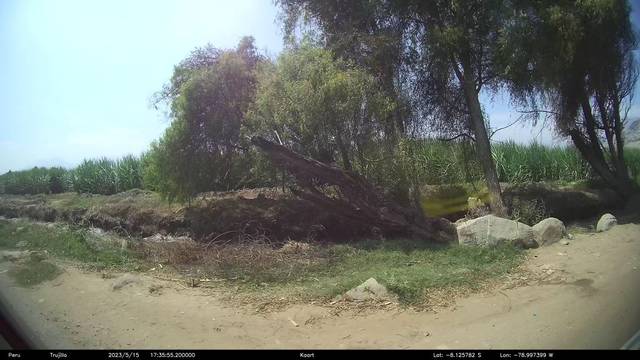
Region: Peru
Coordinates: -8.126, -78.997